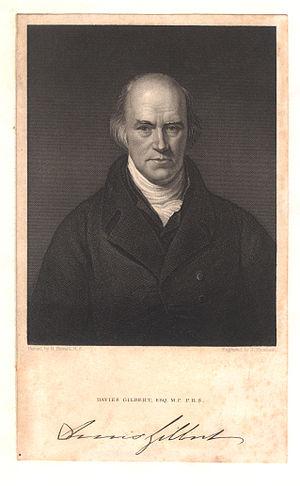
Davies Gilbert, né Davies Giddy le 6 mars 1767 à St Erth dans les Cornouailles et mort le 24 décembre 1839, est un ingénieur et parlementaire britannique. Il a été élu à la Royal Society le 17 novembre 1791 et a été le président de cette institution de 1827 à 1830.